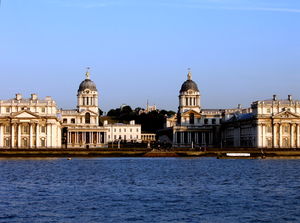
Greenwich (kvarter) / Seværdigheder
Old Royal Naval College og University of Greenwich
Greenwich er et område i den sydøstlige del af Indre London.